Architecture of London

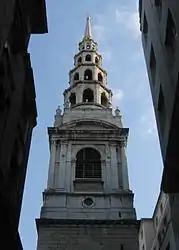
St Bride's, Fleet Street (1703) Christopher Wren, the tallest of the City Churches at 69m (226ft).

The Normans began the construction of Old St Paul's Cathedral on Ludgate Hill, replacing a Saxon timber-framed building which was destroyed by a fire in 1087. By the time of its completion in the 14th century the cathedral included elements of Gothic architecture, such as an ornate rose window in the Decorated Gothic style at the east end, alongside the Romanesque nave constructed during the Norman period. According to the architectural historian John Harvey, the octagonal chapter house, built about 1332 by William de Ramsey, was the earliest example of Perpendicular Gothic. The cathedral was one of the largest and tallest churches in medieval Europe; at one point it was crowned by an exceptionally tall spire similar to that of Salisbury Cathedral which was about high, although this was destroyed after being hit by lightning in the 16th century. Alongside the loss of its spire, the cathedral was generally in poor condition in the 16th century, with much of its ornate interior being destroyed during the reformation. Attempts were made to restore the cathedral in the 17th-century under the direction of Indigo Jones, but the church was latterly destroyed in the Great Fire and replaced by Sir Christopher Wren's incarnation of the cathedral, which retained its predecessor's Latin cross layout.